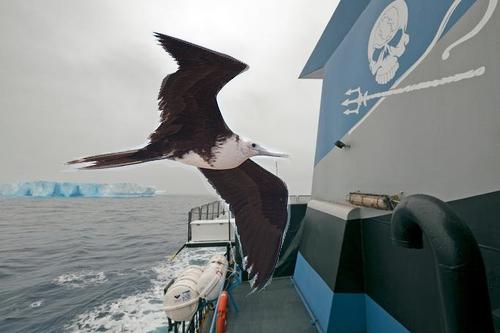
Bird species: Frigatebird
Bird type: waterbird
Background: water